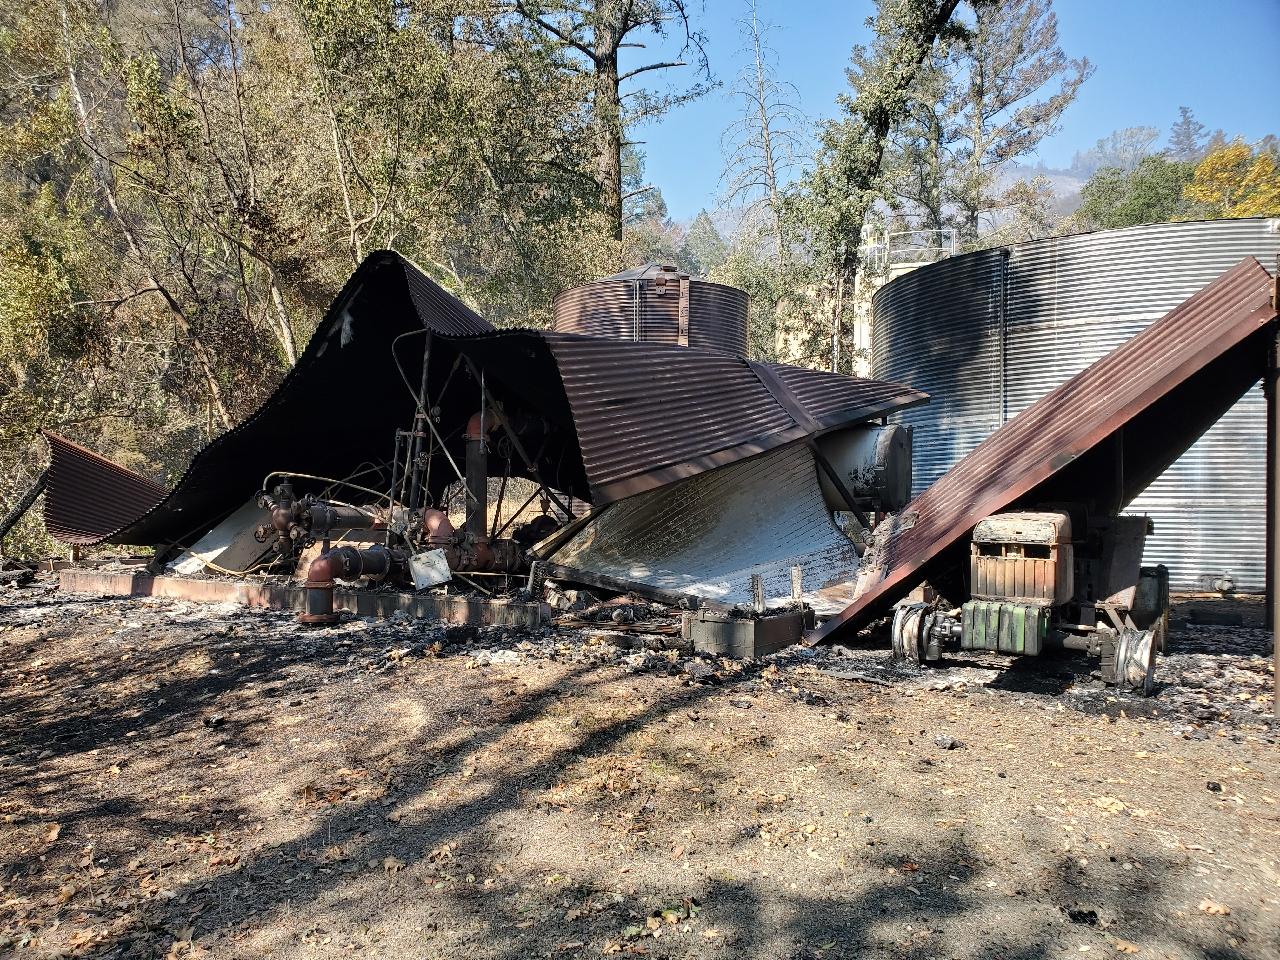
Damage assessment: destroyed